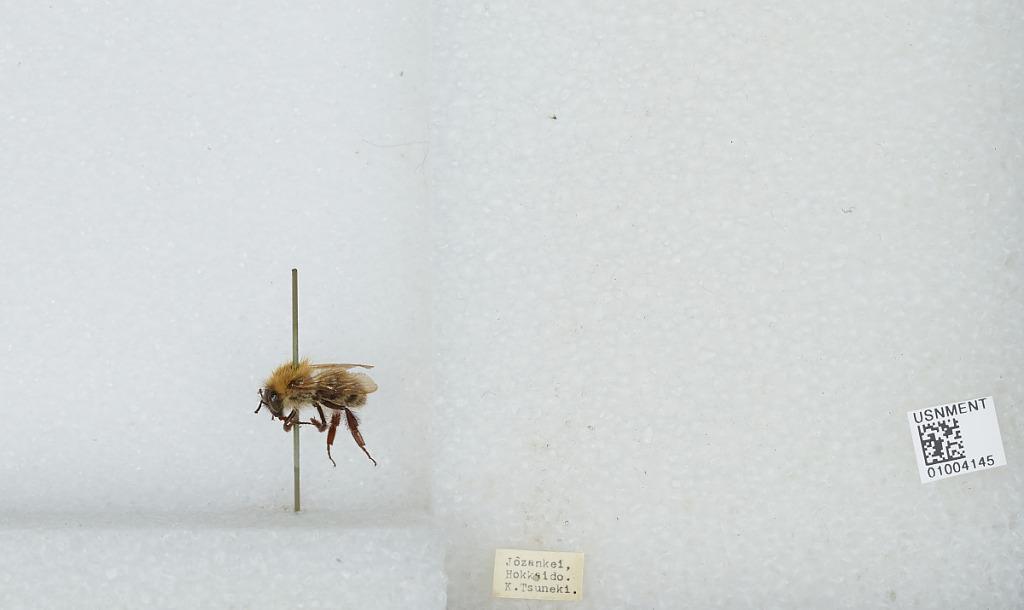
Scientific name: Bombus (Pyrobombus) hypnorum callidus Erichson
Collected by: K. Tsuneki
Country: Japan
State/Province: Hokkaido
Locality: Jozankei
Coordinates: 42.9692, 141.168